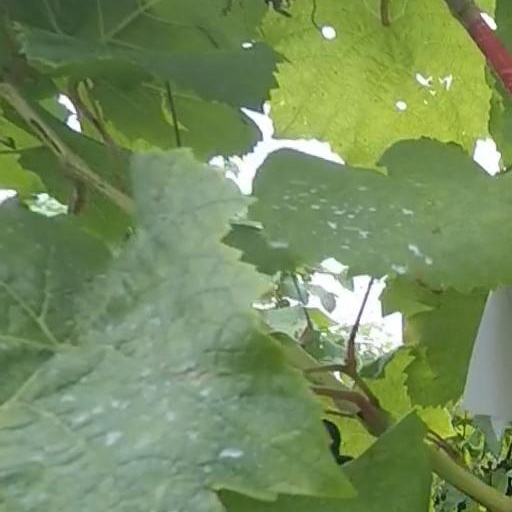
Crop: grape